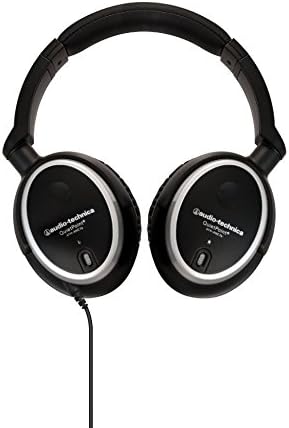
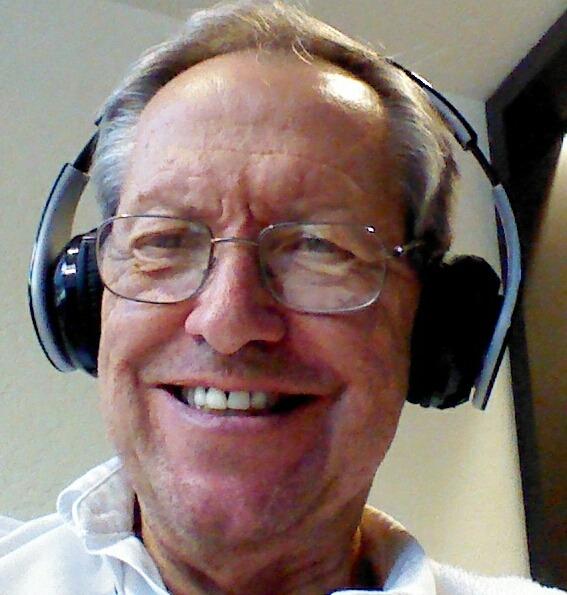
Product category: headphones
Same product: no